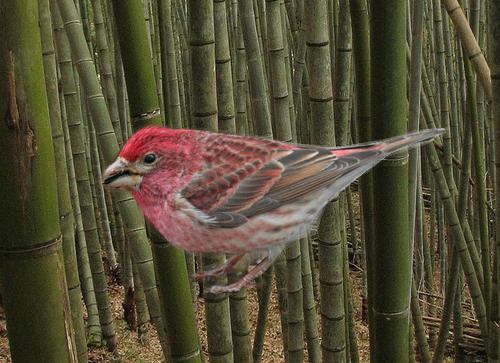
Bird species: Purple_Finch
Bird type: landbird
Background: land